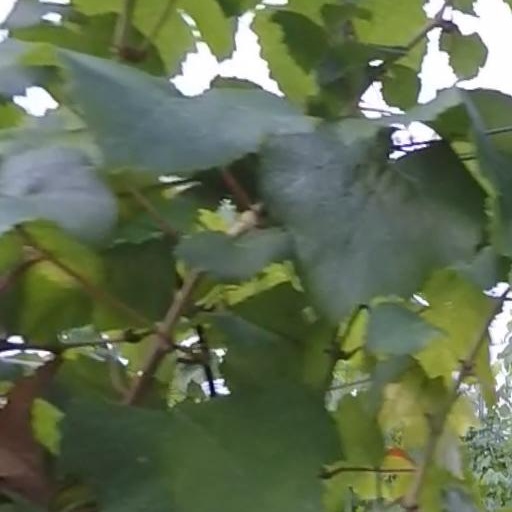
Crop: grape